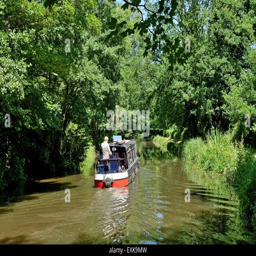
narrow boat cruising on the navigation